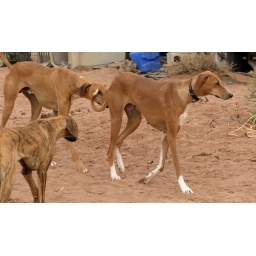
Idiiyat-es-Sahel dogs in their new home in NM. Idiiyat-es-Sahel dogs in their new home in NM. Idiiyat-es-Sahel dogs in their new home in NM